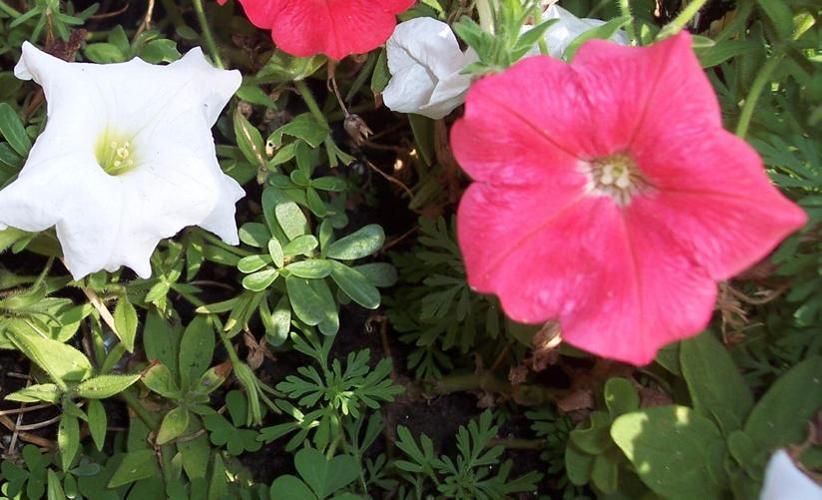
Label: petunia